Roman Catholic Diocese of Rapid City

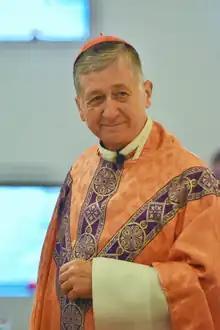
Cardinal Cupich (2021)

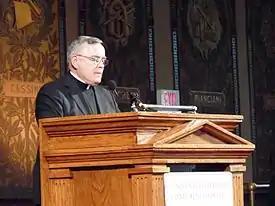
Archbishop Chaput (2011)

In 1988, Reverend Charles J. Chaput was appointed bishop of Rapid City by Pope John Paul II. He was the second priest of Native American ancestry to become a Catholic bishop in the United States. Chaput became archbishop of the Archdiocese of Denver in 1997. John Paul II then named Reverend Blase J. Cupich of the Archdiocese of Omaha to replace Chaput that same year.